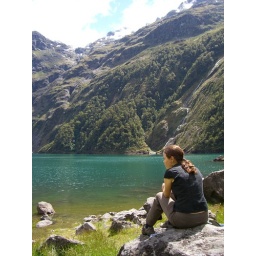
We had great lunch and a steaming cup of tea sitting by the lake